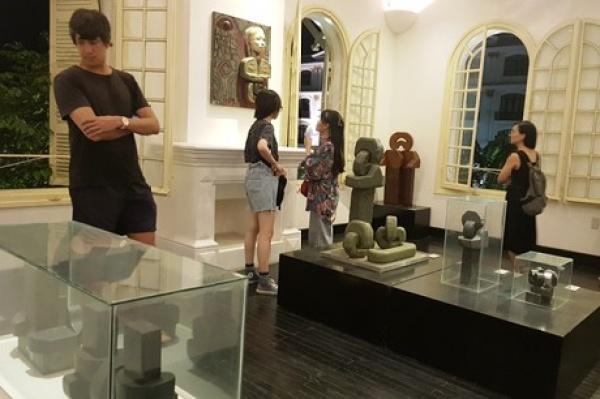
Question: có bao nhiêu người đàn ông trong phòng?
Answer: có một người đàn ông trong phòng